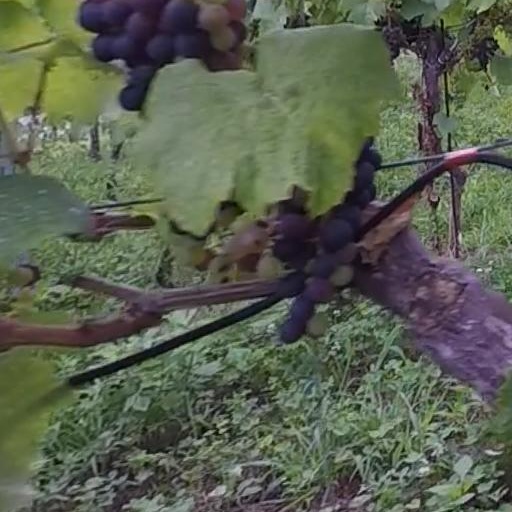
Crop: grape